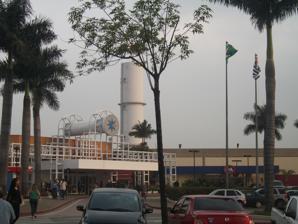
Building: Centro Comercial Aricanduva
Country: Brazil
Year built: 1991
Shopping mall in São Paulo, Brazil Centro Comercial Aricanduva Main entrance to the mall Location São Paulo , Brazil Coordinates 23°33′58″S 46°30′15″W / 23.5661°S 46.5042°W / -23.5661; -46.5042 Opening date 1991 Management Savoy Owner Centerleste Empreendimentos Comerciais Ltda No. of stores and services 545+ No. of anchor tenants 35 Total retail floor area 257,047 m 2 (2,766,830 sq ft) No. of floors 3 Parking 14,700 spaces Website aricanduva .com .br Centro Comercial Aricanduva (English: Aricanduva Shopping Center ), also known as Shopping Aricanduva (English: Aricanduva Mall ), is a shopping mall located in the Aricanduva Avenue, district of Cidade Líder , São Paulo . Its slogan is "Gigante como São Paulo", which means "Gigantic like São Paulo." The mall has 440,000 m 2 (4,700,000 sq ft) of built area, (making it the biggest in the Southern Hemisphere ) out of which 257,047 m 2 (2,766,830 sq ft) is leasable space , making it the third largest shopping mall in Latin America in terms of gross leasable area behind the Albrook Mall in Panama , and Antea LifeStyle Center in Mexico , and one of the largest in the world. It has over 545 shops, 14 cinemas and 14,700 parking spaces. The mall is a complex that consists of Shopping Leste Aricanduva, Interlar Aricanduva (home decoration and construction stores) and Auto Shopping Aricanduva (automotive stores). More than 4.5 million people visit the mall every month. Stores There is a supermarket in the mall (Assaí Atacadista), two building materials stores ( C&C and Dicico ), fourteen cinemas, an amusement park (Playcenter Family), three food courts , and thirteen car dealerships. References